Tiel

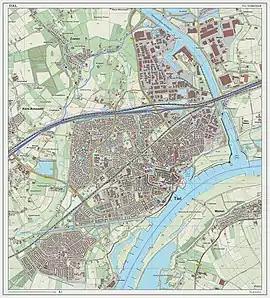
"Dutch Topographic map of Tiel (town), as of March 2014"

Tiel is a municipality and a town in the middle of the Netherlands. The town is enclosed by the Waal river and the Linge river to the South and the North, and the Amsterdam-Rhine Canal to the East. Tiel comprises the population centres Kapel-Avezaath, Tiel and Wadenoijen. The city was founded in the 5th century CE.